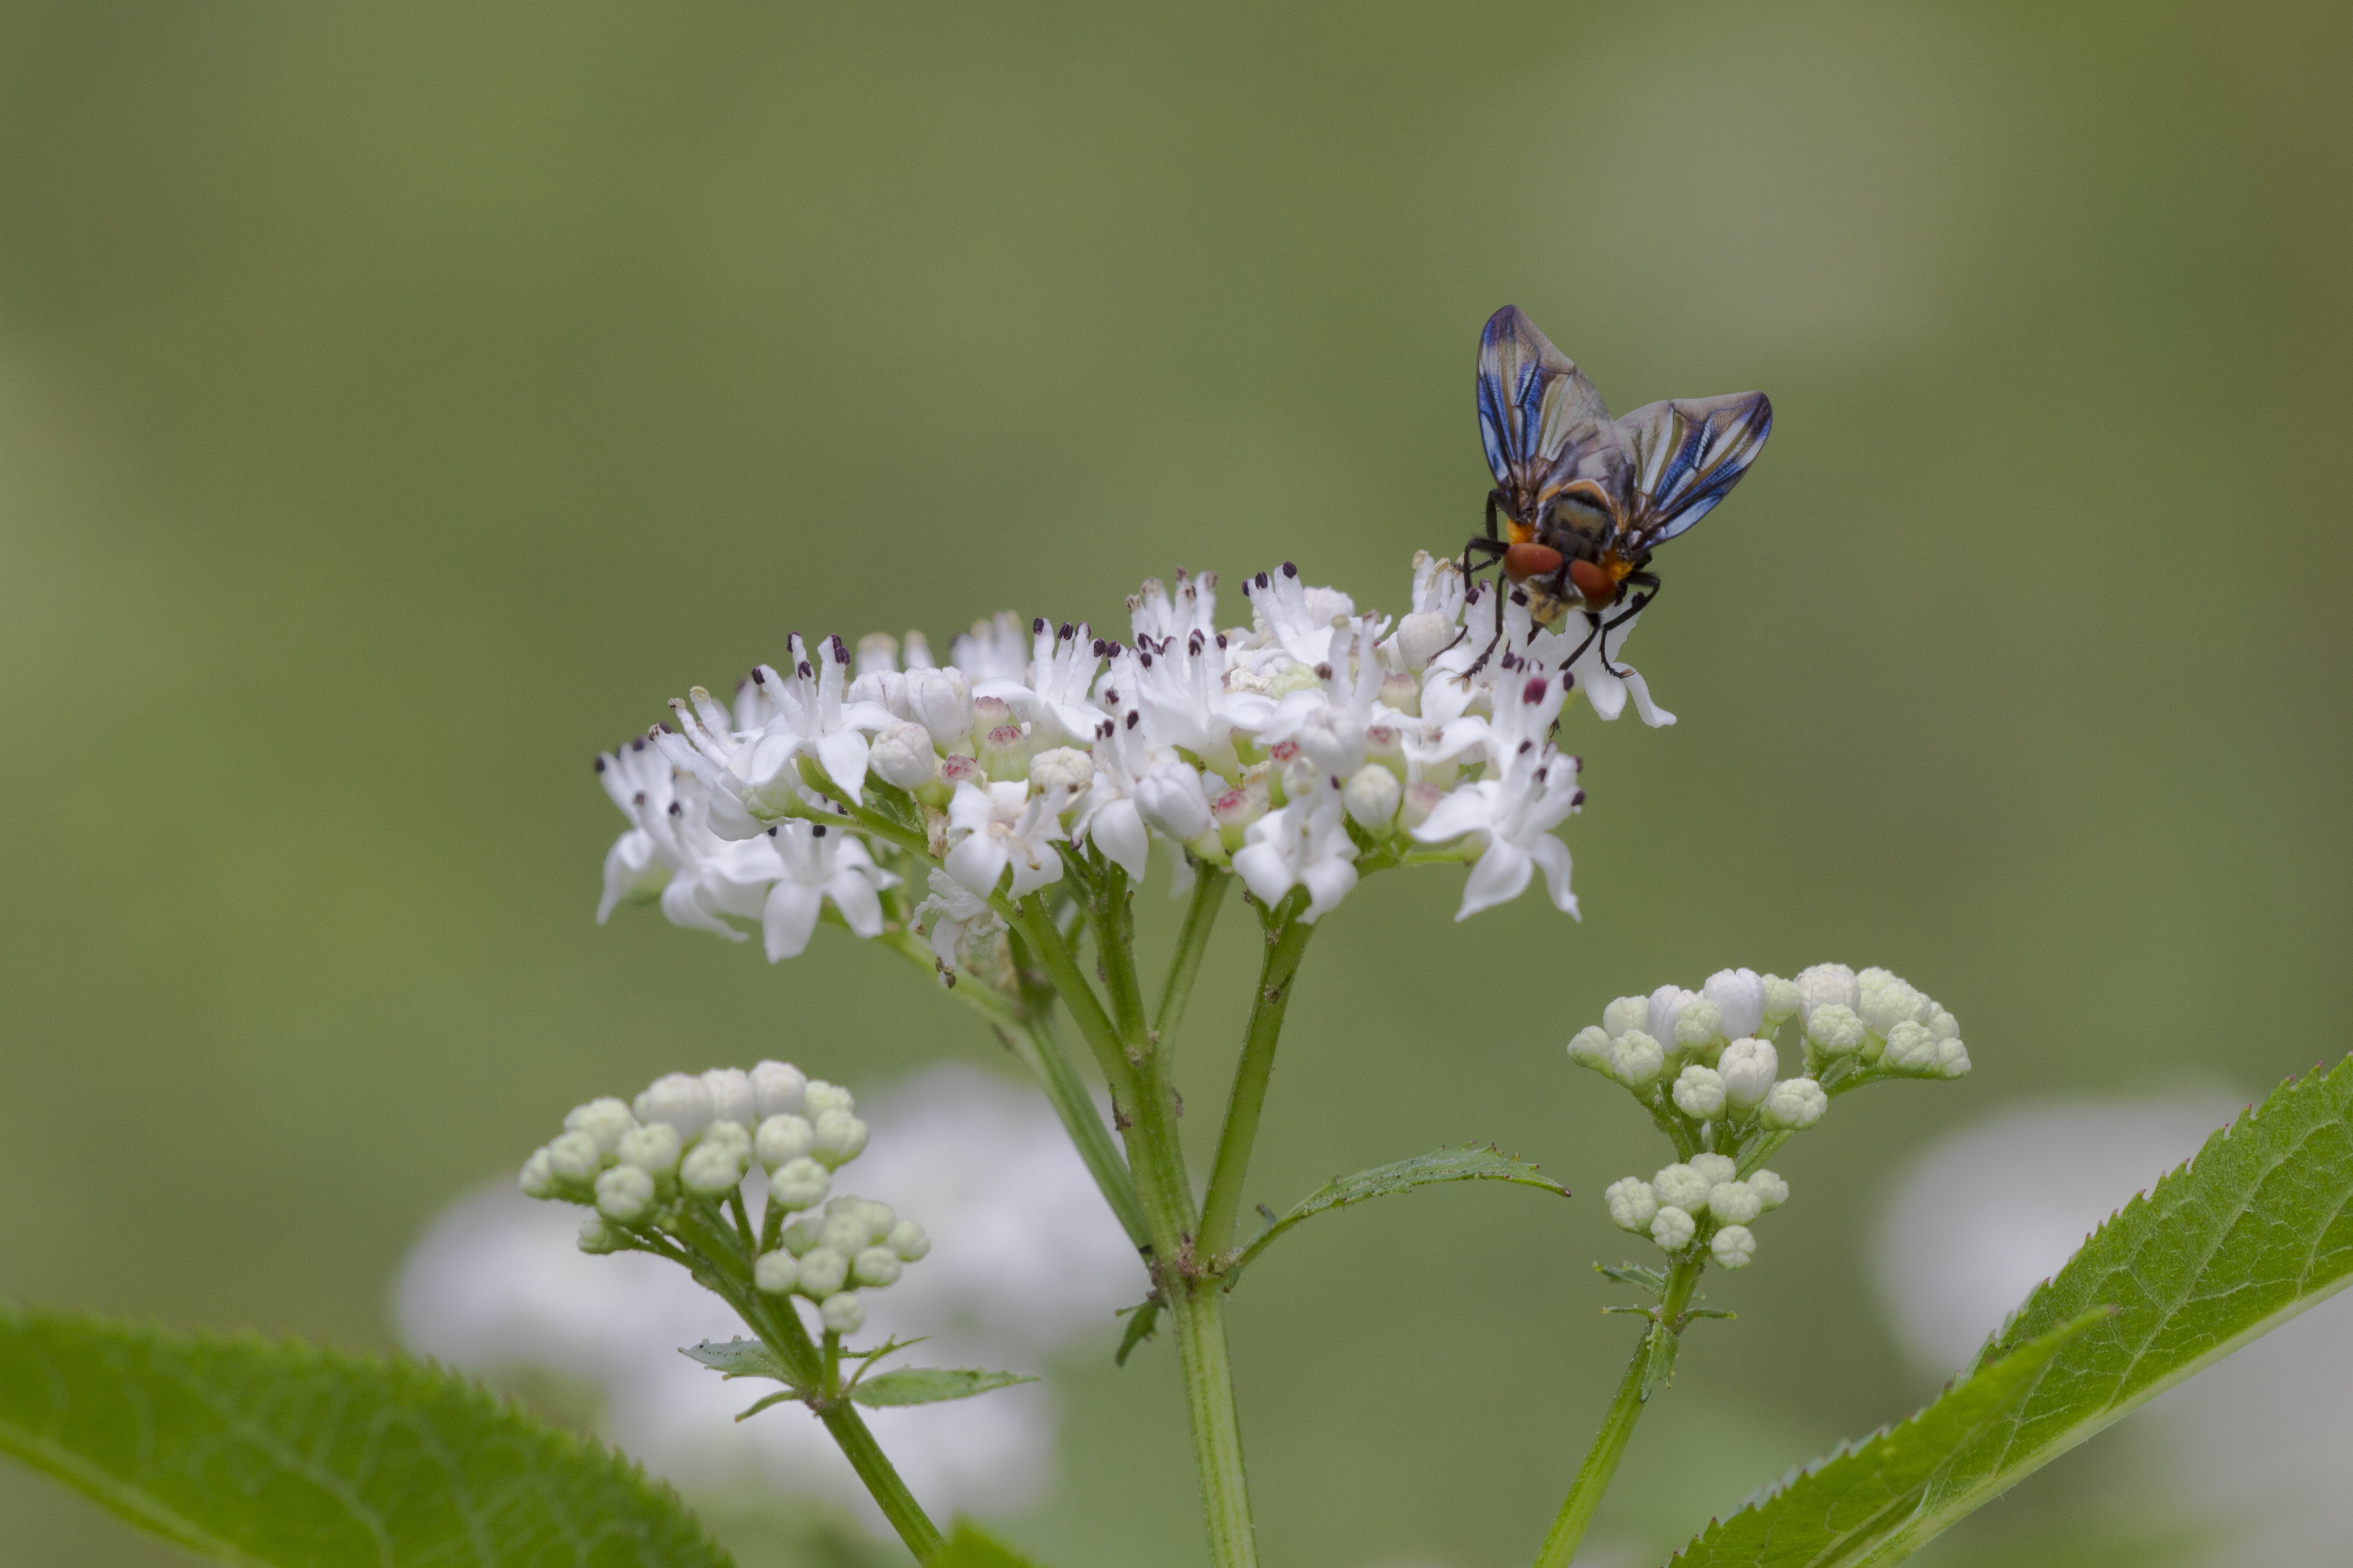
nature, branch, blossom, plant, photography, meadow, flower, fly, summer, insect, botany, butterfly, close, flora, fauna, invertebrate, wildflower, close up, bee, nectar, flight insect, macro photography, honey bee, pollinator, membrane winged insect, moths and butterflies, lycaenid